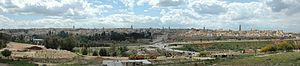
Le Maroc, ou depuis 1957, en forme longue le royaume du Maroc, autrefois l'Empire chérifien, est un État unitaire régionalisé situé en Afrique du Nord. Son régime politique est une monarchie constitutionnelle. Sa capitale est Rabat et sa plus grande ville Casablanca.